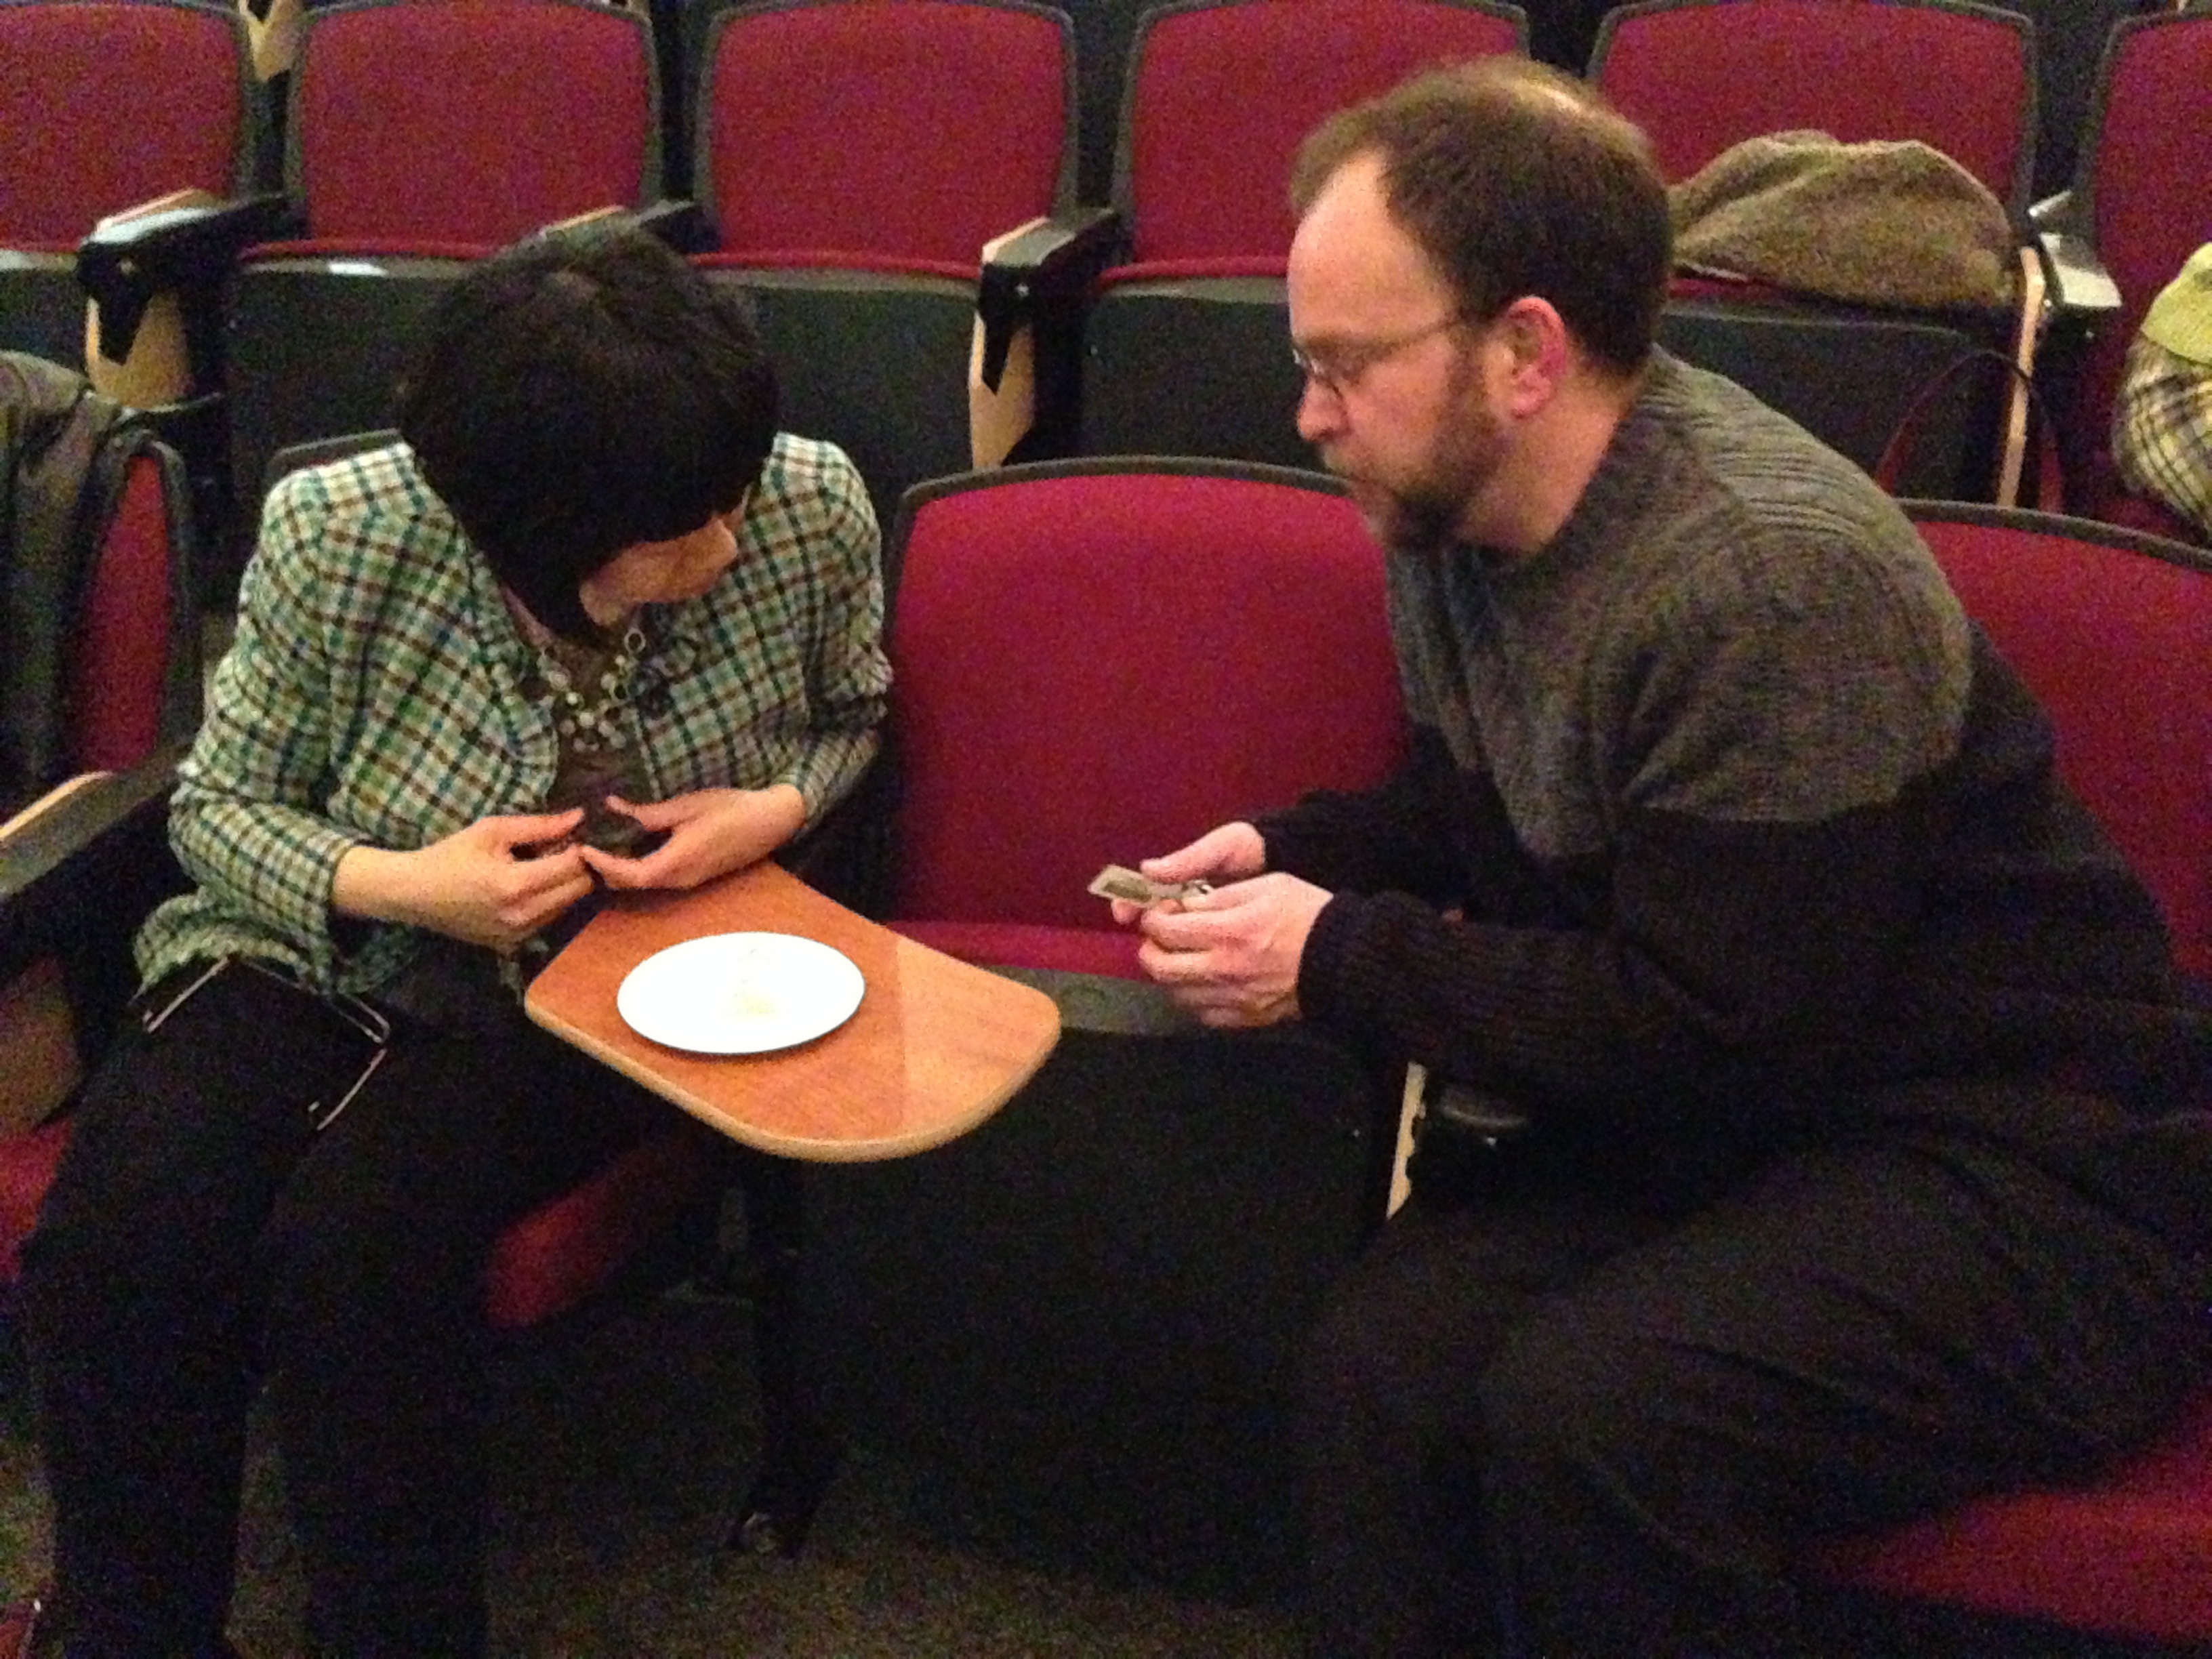
audience, musician